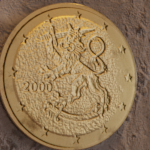
Coin value: 50cents
Country: fi
Edition: standard